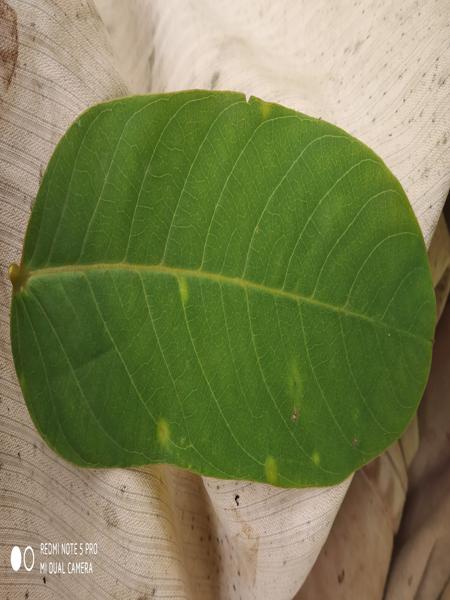
Plant: Chakte